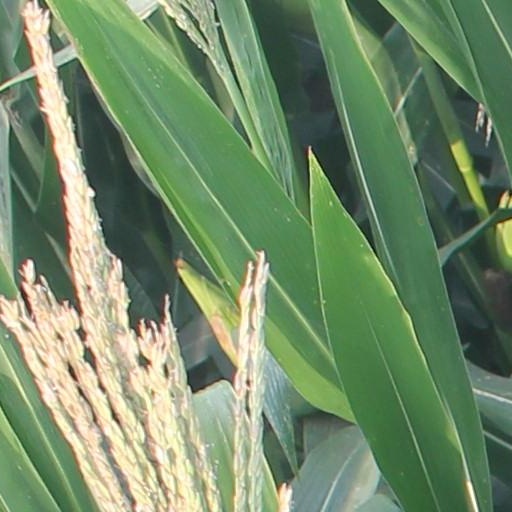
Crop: maize; corn